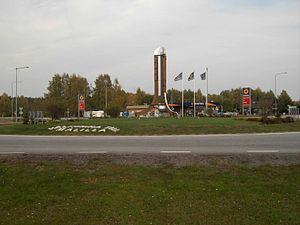
Målilla
Målilla
Målilla er et byområde i Hultsfreds kommun i Kalmar län i Sverige. I 2010 var indbyggertallet 1.524.